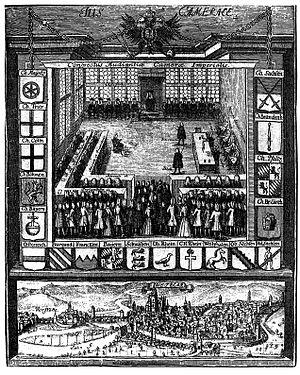
Le Saint-Empire romain est un regroupement politique, aujourd'hui disparu, de terres d’Europe occidentale et centrale au Moyen Âge, dirigé par un souverain arborant le titre d'« empereur des Romains ». Il se considérait, de sa fondation au Xᵉ siècle jusqu'à sa suppression au début du XIXᵉ siècle par Napoléon, comme le continuateur de l’empire d’Occident des Carolingiens et, au-delà, de l’Empire romain. L’adjectif Saint fut rajouté pour sa part sous le règne de Frédéric Barberousse pour légitimer le pouvoir de manière divine.